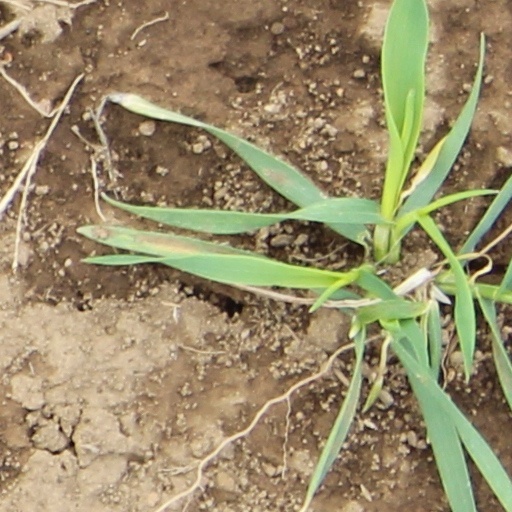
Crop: wheat